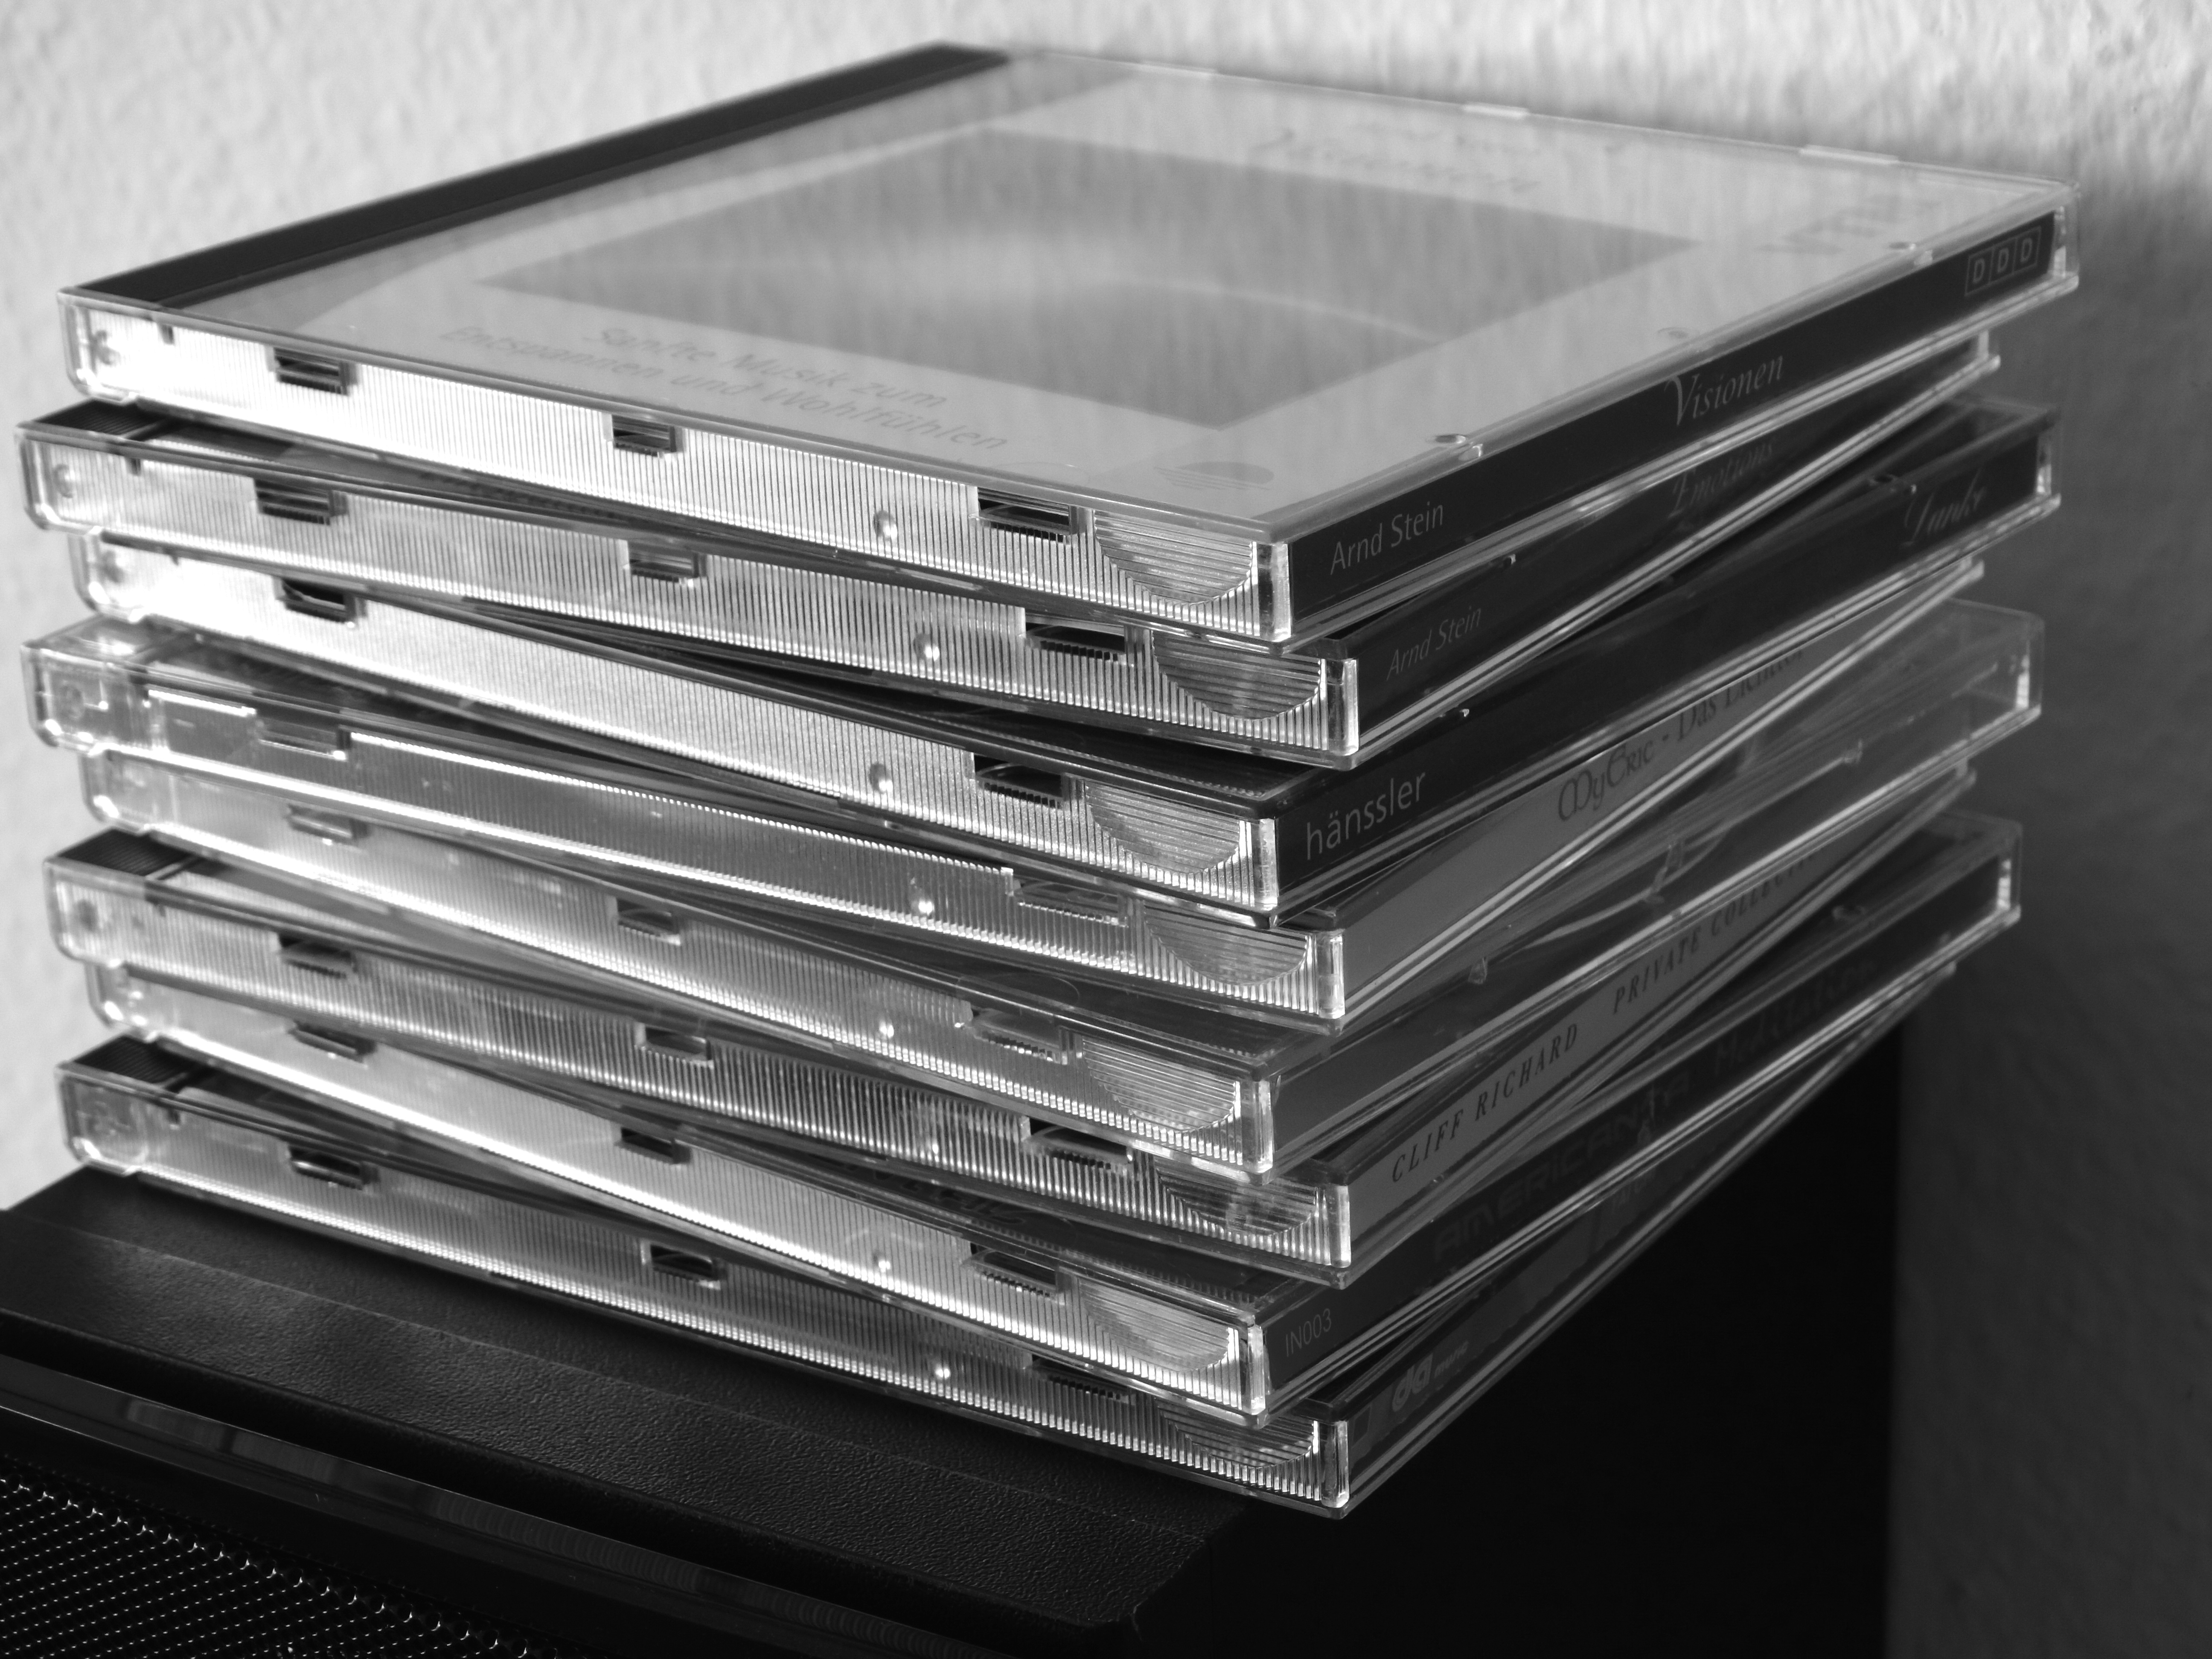
table, music, black and white, wood, white, plastic, metal, black, furniture, monochrome, material, transparent, cd, entertainment, monochrome photography, cd cover, music cd